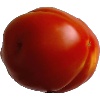
Label: Tomato 1